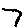
Label: 7